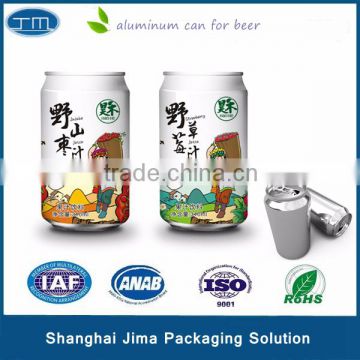
Label: metal